Truth (British periodical)

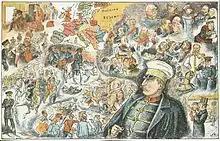
Illustration of "The Kaiser's Dream", 1890, Christmas Edition

Truth was a British periodical publication founded by the diplomat and Liberal politician Henry Labouchère. The first issue was published on 4 January 1877. Labouchère founded the periodical after he left a virtual rival publication, "The World". "Truth" was known for its exposures of many kinds of frauds, and was at the centre of several civil lawsuits. Although Labouchère himself contributed to "Truth", it was for the most part controlled by Horace Voules in its early days.